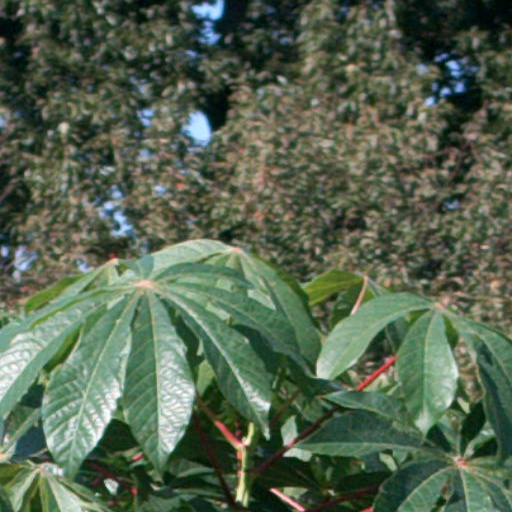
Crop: cassava